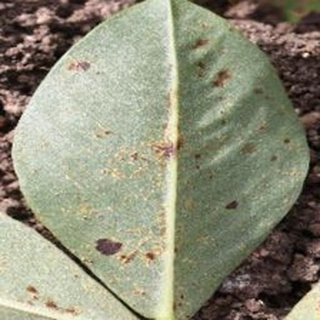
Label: groundnut_rust